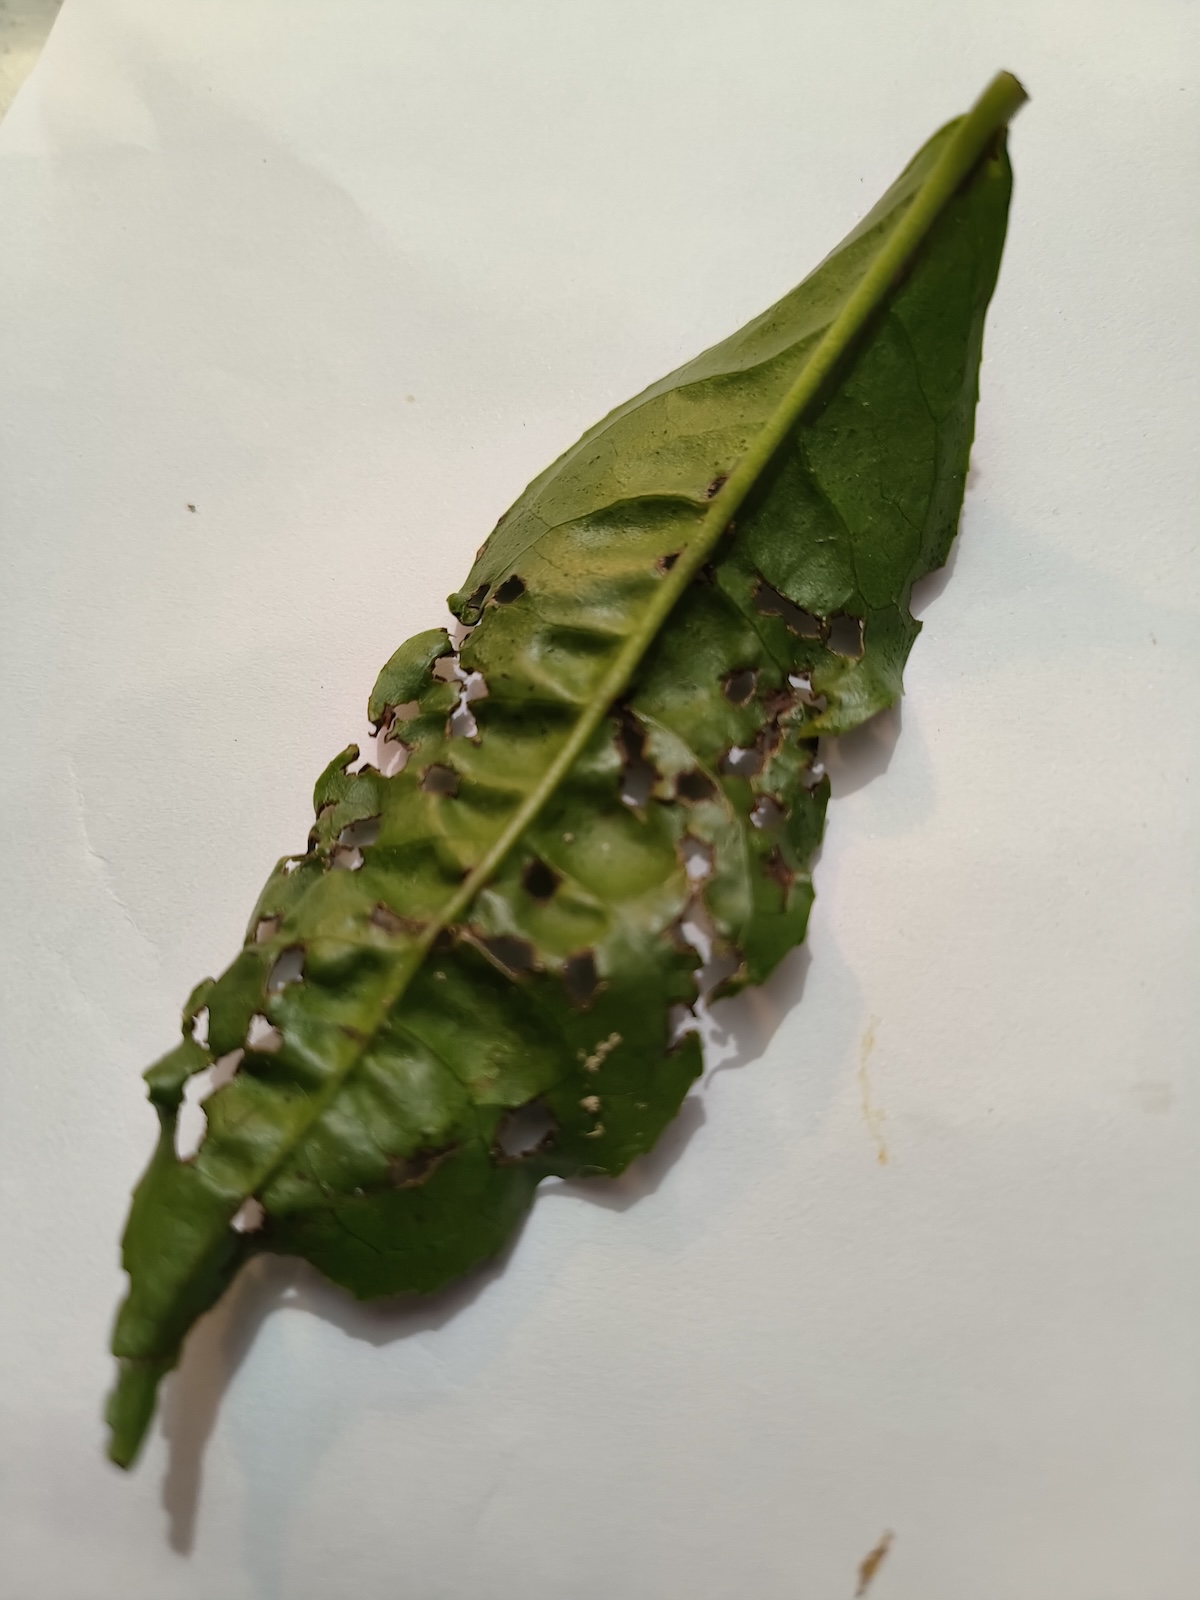
Label: Green mirid bug